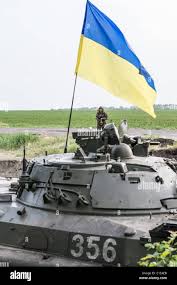
Label: BMP-2